Matilda of Scotland

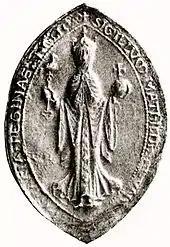
Seal of Queen Matilda

Edith and Henry were married on 11 November 1100 at Westminster Abbey by Archbishop Anselm of Canterbury. At the end of the ceremony, Edith was crowned and took the regnal name of "Matilda", a hallowed Norman name. The exact reason for the name change remains unclear, though historians suspect she did it in an attempt to please her Norman subjects and husband. By courtiers, however, she and her husband were soon nicknamed 'Godric and Godiva', two typical English names from before the Norman conquest of England in derision of their more rustic style, especially when compared to William II's flamboyance. Despite this, Matilda's court at Westminster was filled with poets. She was known as a patron of the arts, especially music.